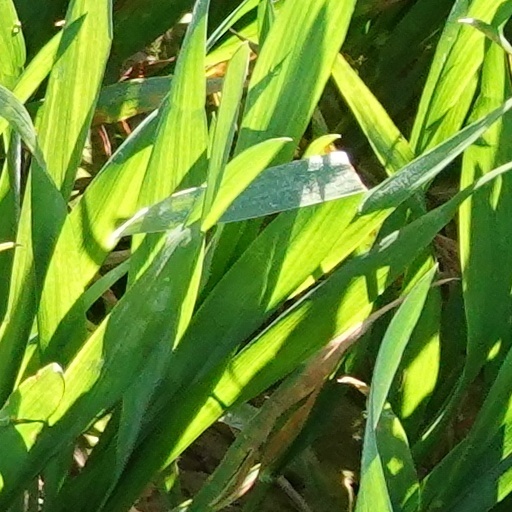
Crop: wheat